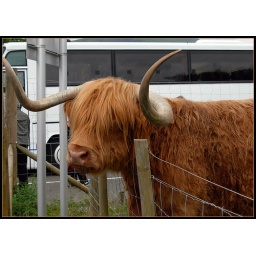
Hamish the Highland Coo at Kilmahog, where Cats, Nicci and I stopped by for a cup of coffee/tea and cake